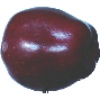
Label: red_delicious_apple